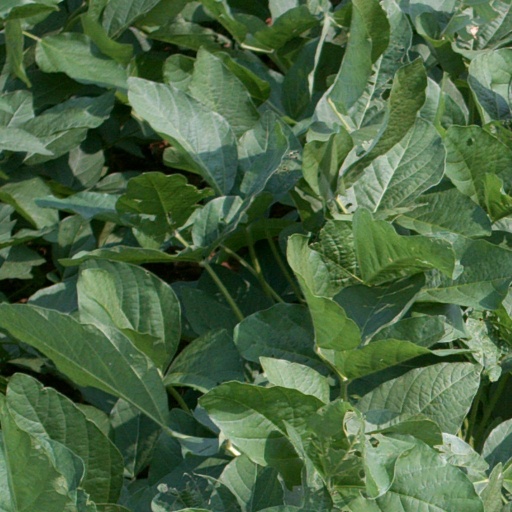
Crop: soybean